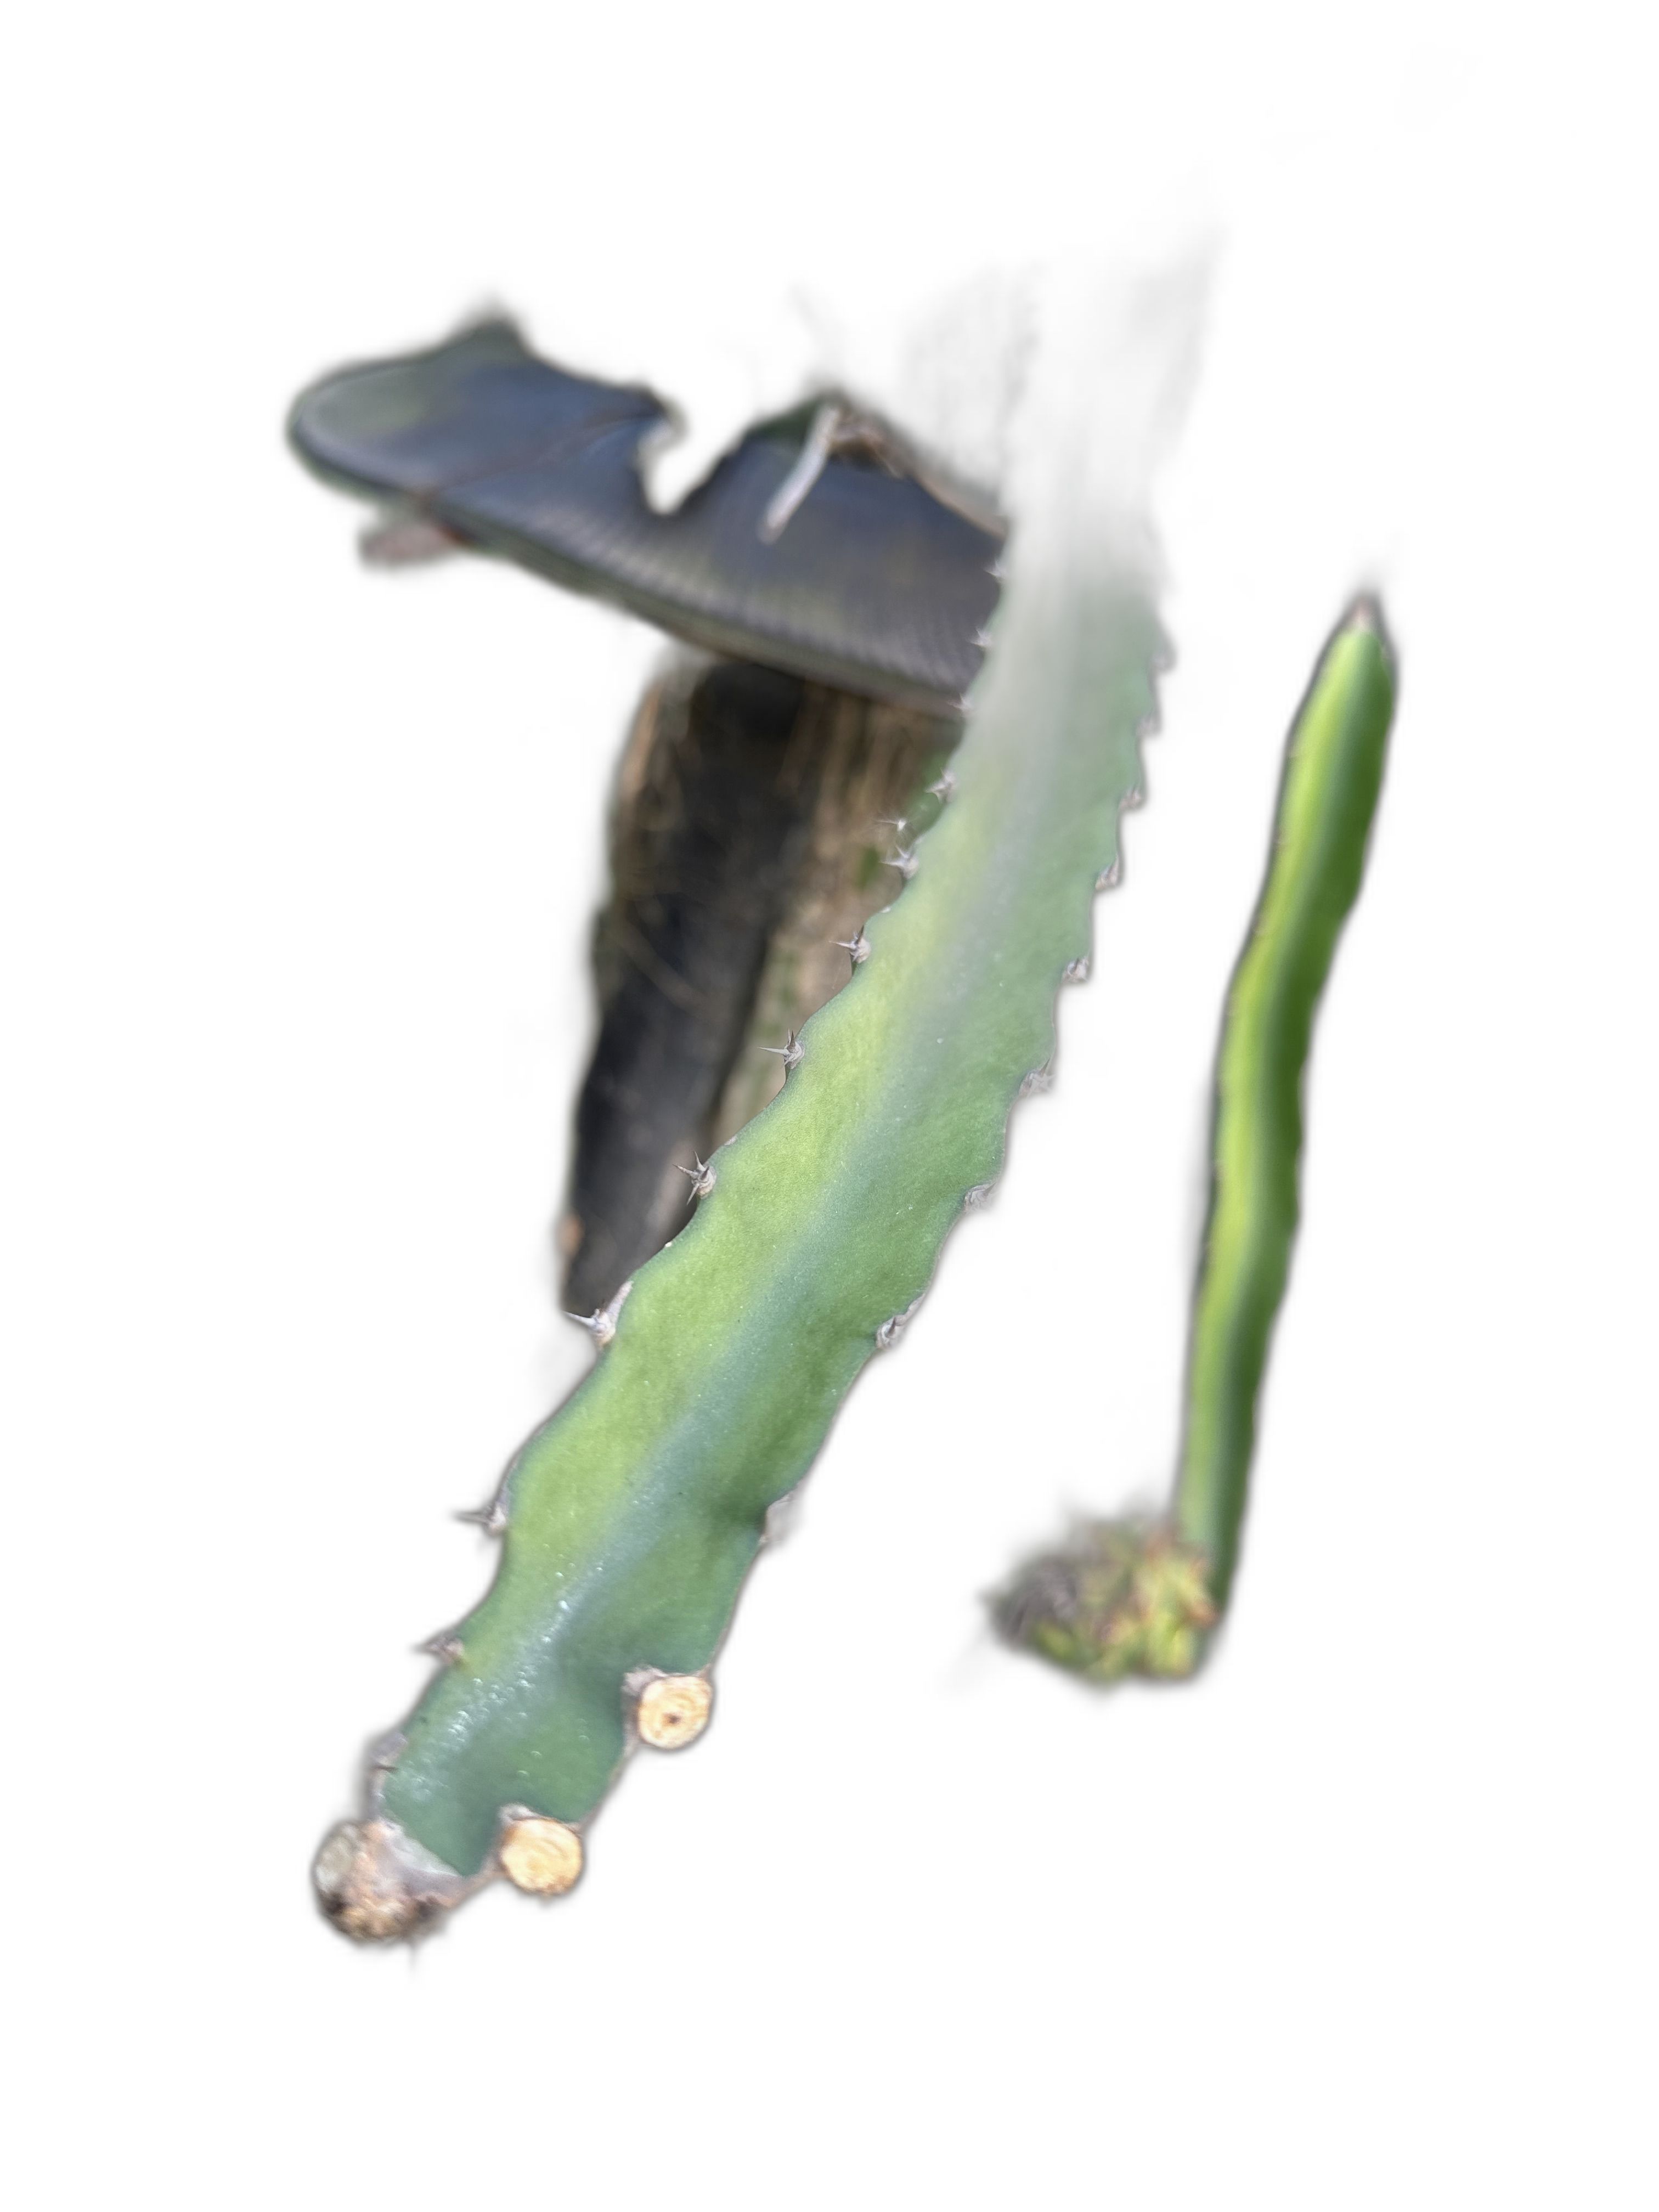
Label: Good leaf